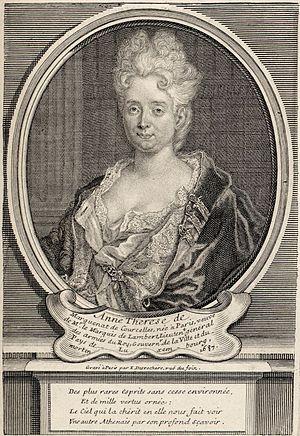
Anne-Thérèse de Marguenat de Courcelles, par son mariage madame de Lambert, marquise de Saint-Bris, généralement appelée la marquise de Lambert, née à Paris en 1647 et décédée à Paris le 12 juillet 1733, est une femme de lettres et salonnière française.
Les salons littéraires sont une forme spécifiquement française de société qui réunit mondains et amateurs de beaux-arts et de bel esprit pour le plaisir de la conversation, des lectures publiques, des concerts et de la bonne chère. Si l’historiographie française a retenu les salons tenus par les grandes dames de la capitale appelées salonnières qui ont su asseoir leur réputation dans le monde, les chroniques du temps montrent que ces espaces de rencontre et de divertissement sont également tenus par des hommes ou par des couples auprès de qui les auteurs trouvent une place de choix. Les dames des Roches tiennent salon à Poitiers dès le XVIᵉ siècle, mais l’on tient aussi cercle à la cour de Catherine de Médicis ou chez les derniers Valois. Au XVIIIᵉ siècle, la protection et le soutien des grands contribuent au financement des divertissements et à l’échange des idées du siècle philosophique. L’expression de salon littéraire est l'expression d'un mythe littéraire né aux XIXᵉ et XXᵉ siècles.